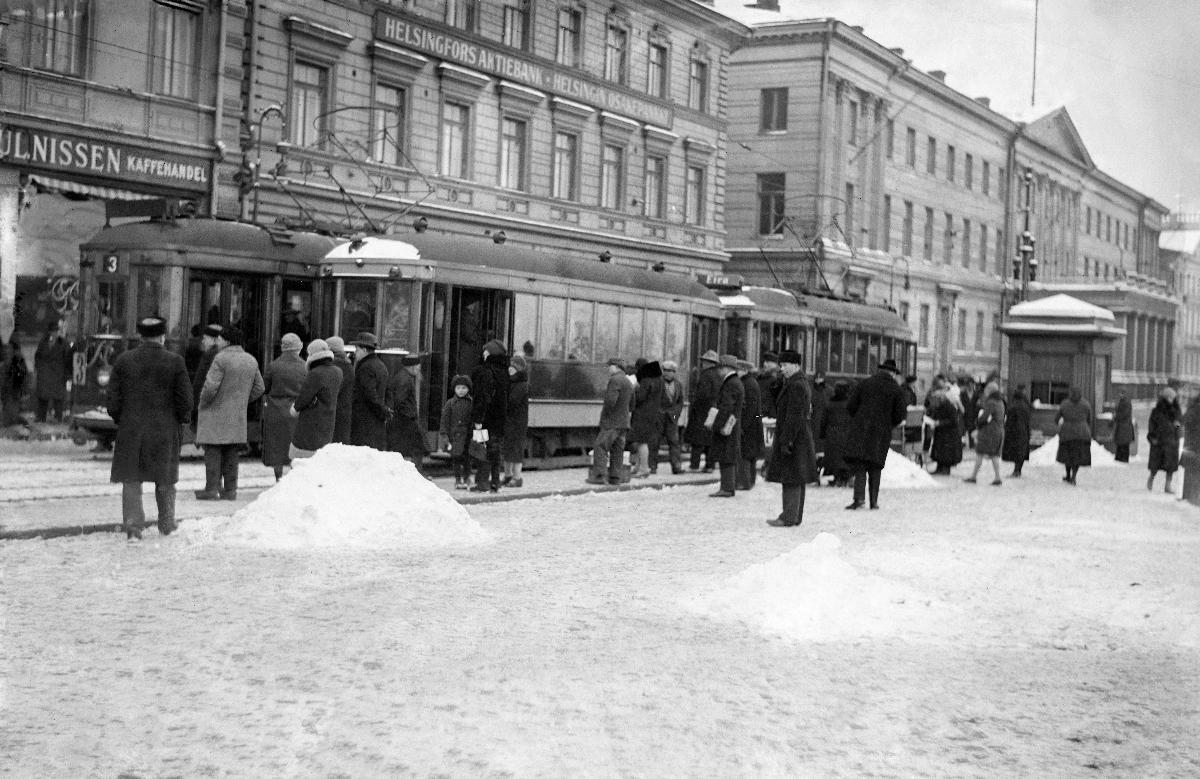
Raitiovaunuja Helsingissä
Spårvagnar i Helsingfors; Trams in Helsinki
sisällön kuvaus: Raitiovaunuja Helsingissä 1930. content description: Trams in Helsinki 1930. innehållsbeskrivning: Spårvagnar i Helsingfors 1930.
Kuvaaja: Sundström, Hugo, kuvaaja
Vuosi: 1930
Paikka: Suomi, Uusimaa, Helsinki
Aiheet: kaupungit (alueet); liikenne; raitiotiet; raitiovaunut; HBL; traffic; tramways; trams; cities; city; trafik; spårvägar; spårvagnar; städer; spårvagnstrafik